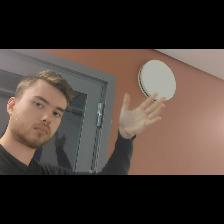
Label: Human